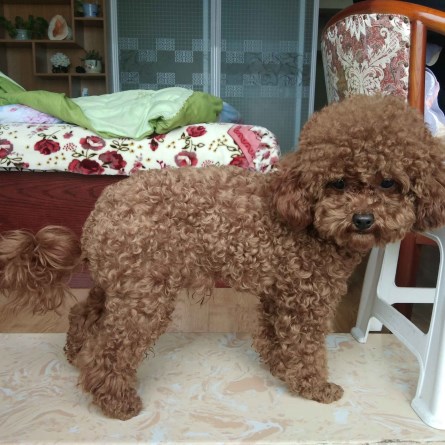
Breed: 7449-n000128-teddy